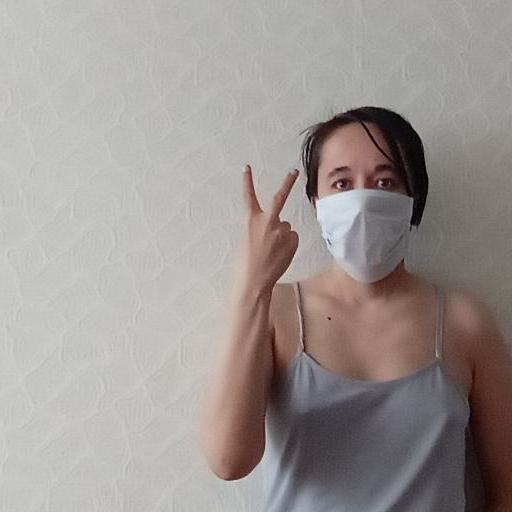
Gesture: peace_inverted